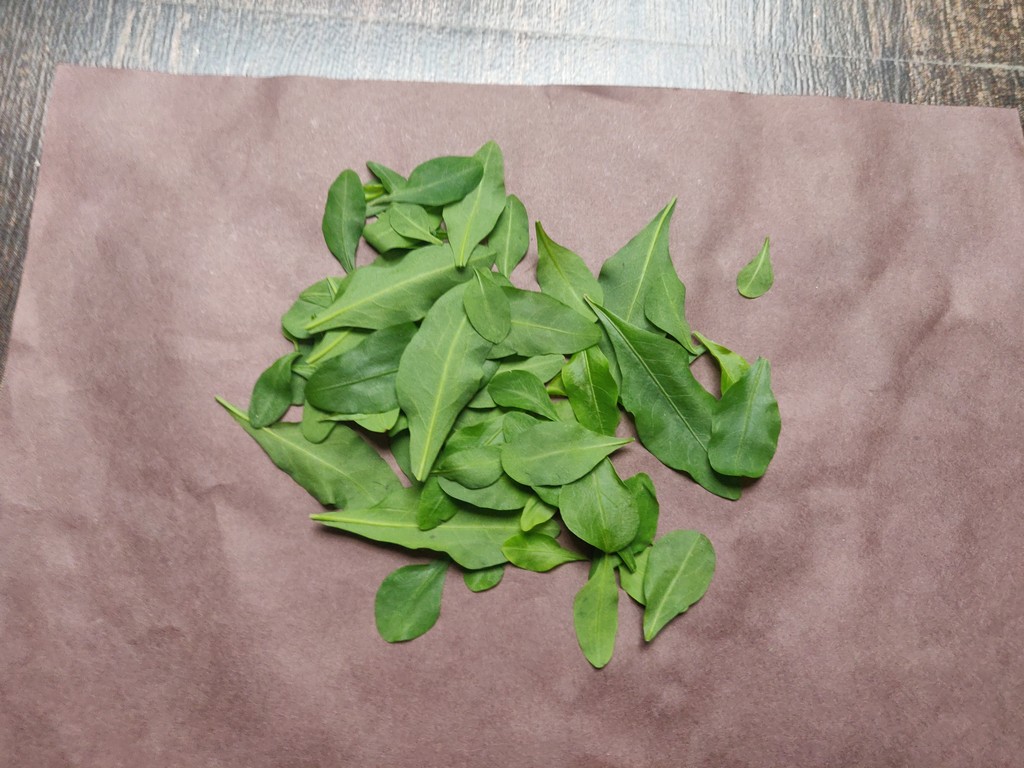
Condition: Healthy
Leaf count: multiple
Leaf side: unknown